Hermann Brückl

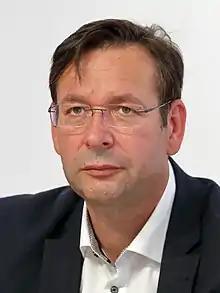

Hermann Brückl (born 3 November 1968) is an Austrian politician who has been a Member of the National Council for the Freedom Party of Austria (FPÖ) since 2015. He is a former Member of the Federal Council.